Cyclone Monica

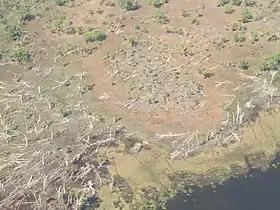
Aerial view of deforestation. Dead trees lay scattered about the ground.

The full-force of Monica's estimated wind gusts were felt in the unpopulated tropical savanna regions of northern Australia. A large-scale windthrow event affected approximately of forest, resulting in the damage or destruction of 140 million trees. Damage extended north and south of Monica's centre and progressed inland. The affected areas primarily consist of "Eucalyptus" (namely "E. miniata" and "E. tetrodonta") and "Corymbia" (namely "C. dichromophloia", "C. latifolia", and "C. foelscheana") tree species. Common grasses in the savanna area include "Triodia bitextura" and "Sorghum". Areas near the cyclone's landfall point—Junction Bay—also comprise wetlands and "Melaleuca" swamp forests. The heaviest damage occurred just east of the landfall point, with more than 85 percent of vegetation severely damaged; it spanned . In this area, trees were completely defoliated, snapped, and/or uprooted. Within of Junction Bay, 77 percent of all trees were uprooted or snapped at the trunk, while 84 percent suffered total defoliation. In the "Melaleuca" swamps, 60 percent of trees were snapped or uprooted once wind gusts exceeded . Approximately 12.7 million tonnes of vegetative debris was created by the storm.